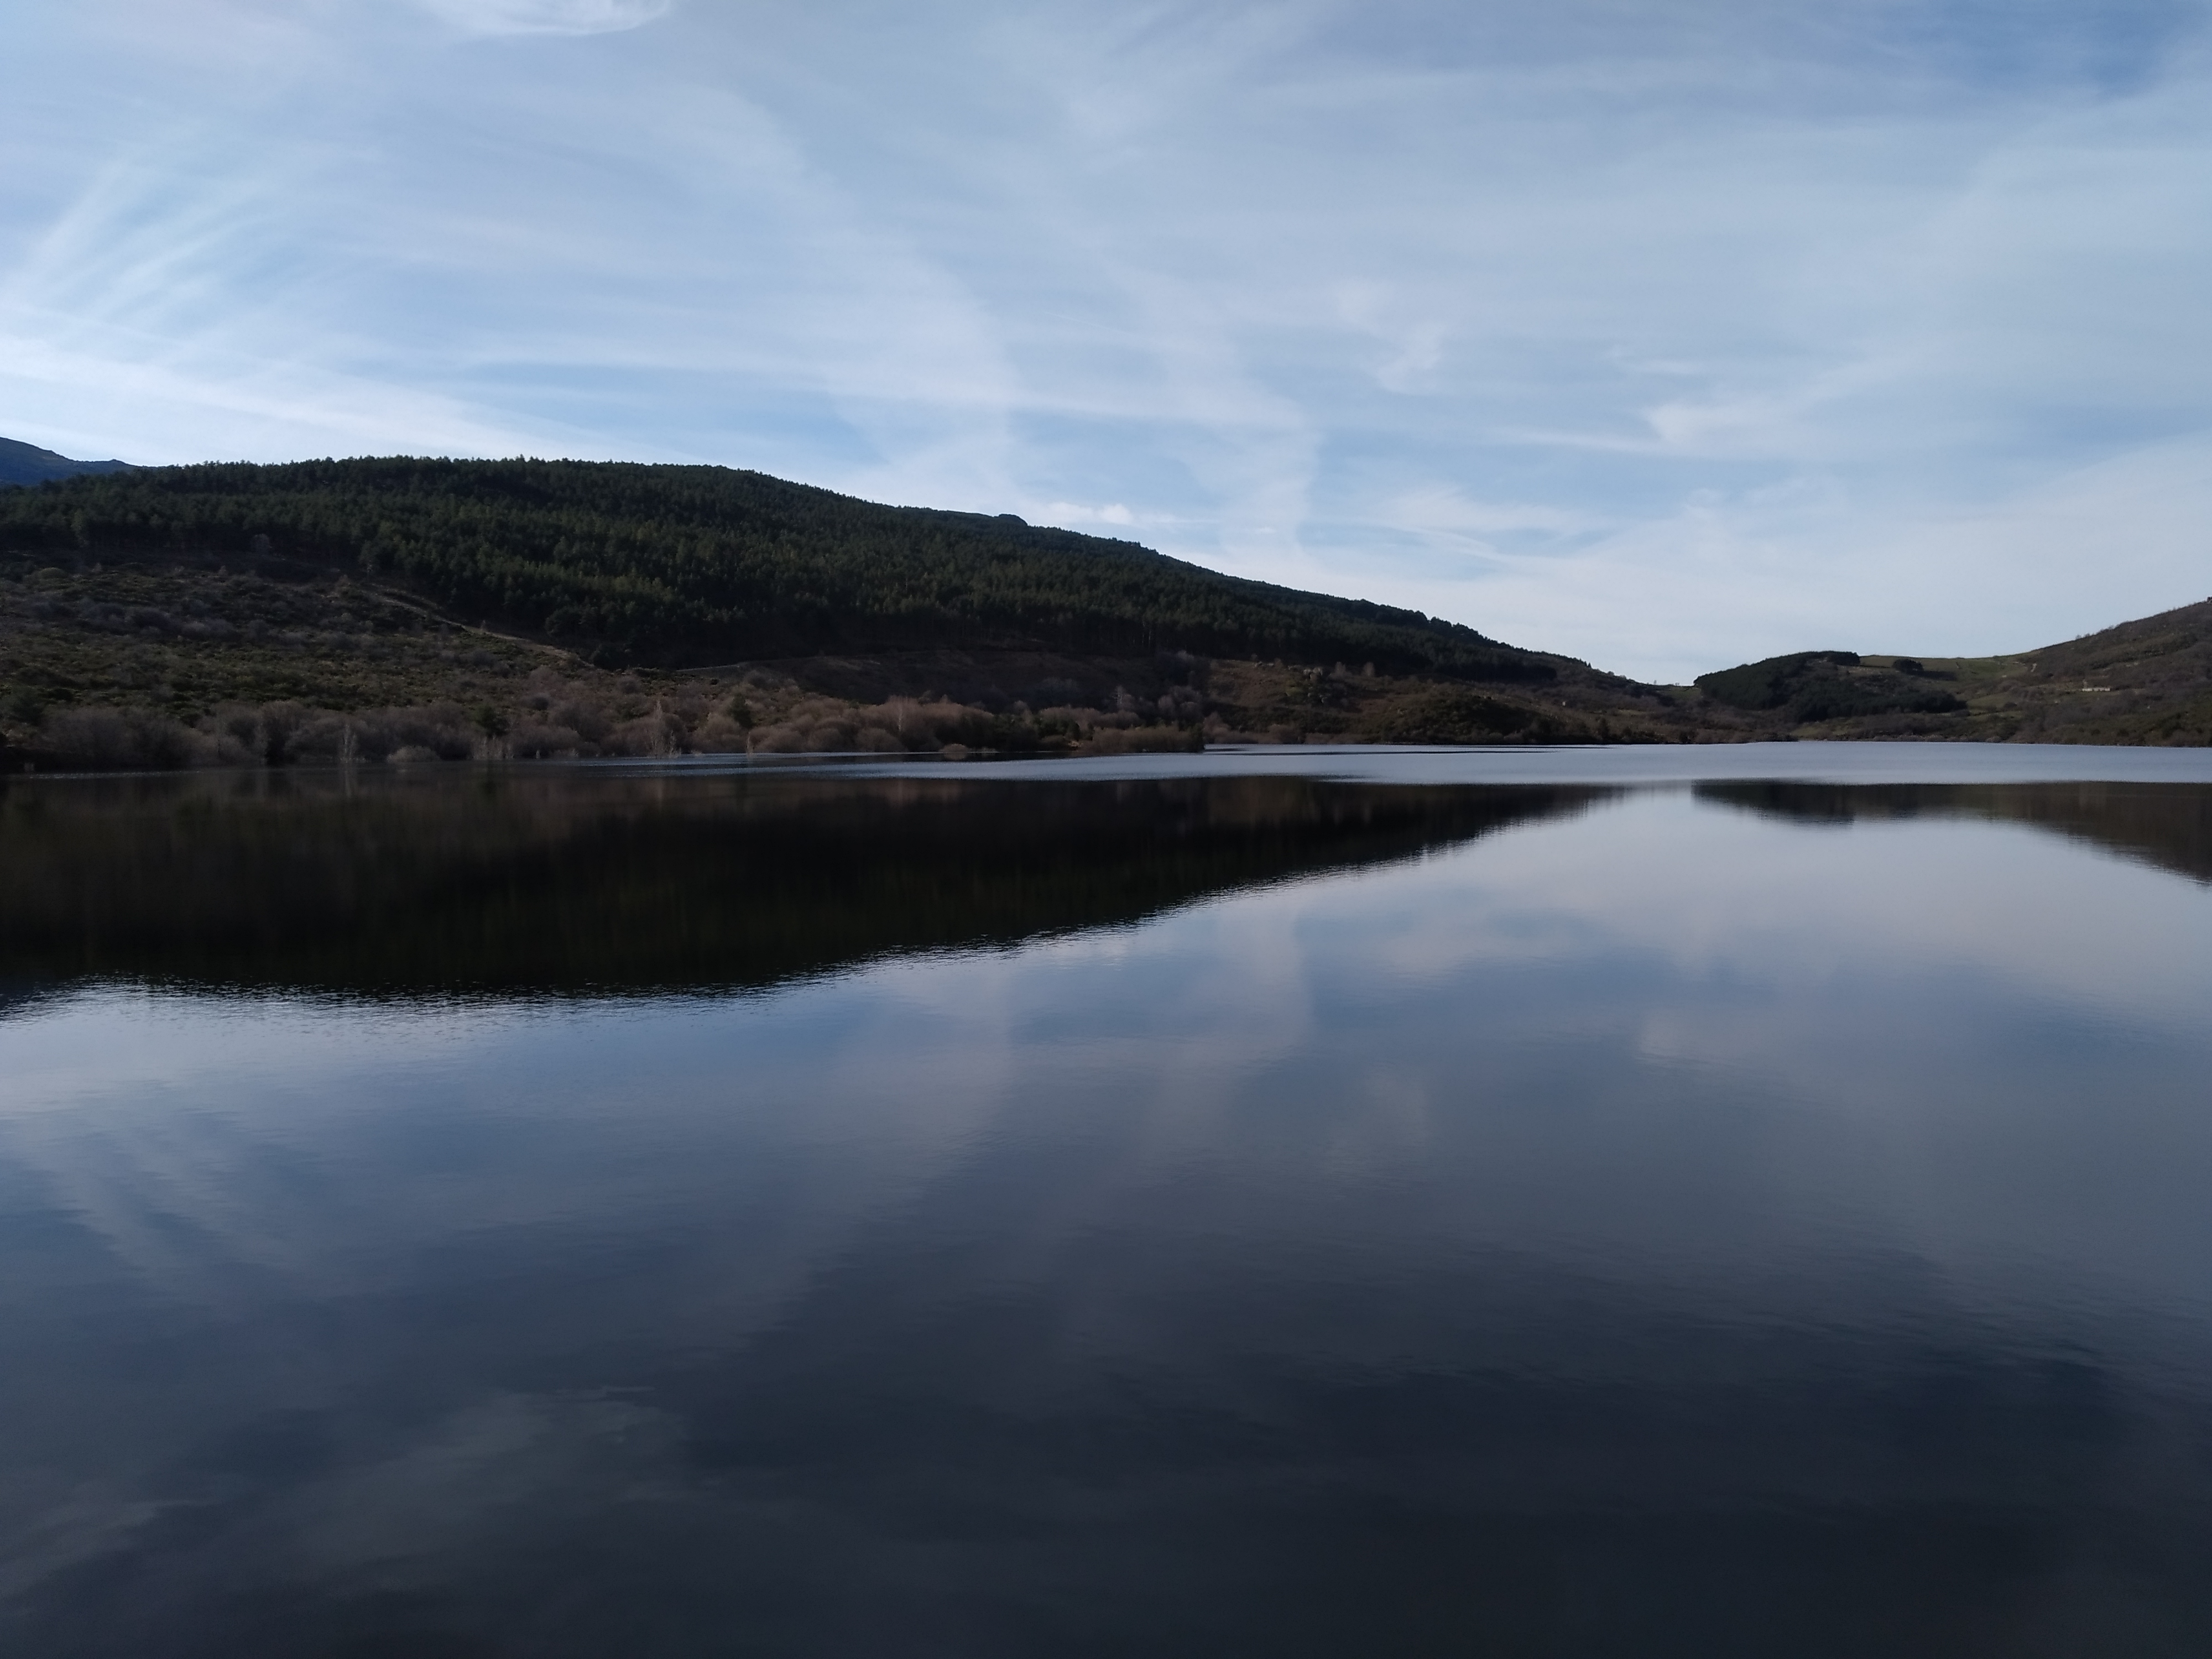
reflection, body of water, highland, sky, water, water resources, nature, loch, lake, reservoir, blue, lake district, tarn, wilderness, natural landscape, hill, cloud, mountain, river, fell, sea, landscape, calm, horizon, fjord, inlet, ocean, bank, coast, sound, vacation, bay, symmetry